Concerns and controversies at the 2010 Winter Olympics

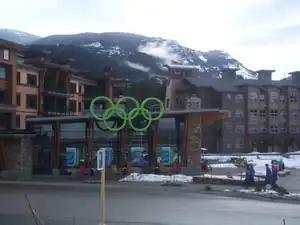
Whistler Athletes' Village (more athletes stayed there than at the village in Vancouver)

Two Olympic Villages were built: one in Vancouver and the other in Whistler, as the snow and sliding events were held at the resort. While the indoor events were held in the host city itself.